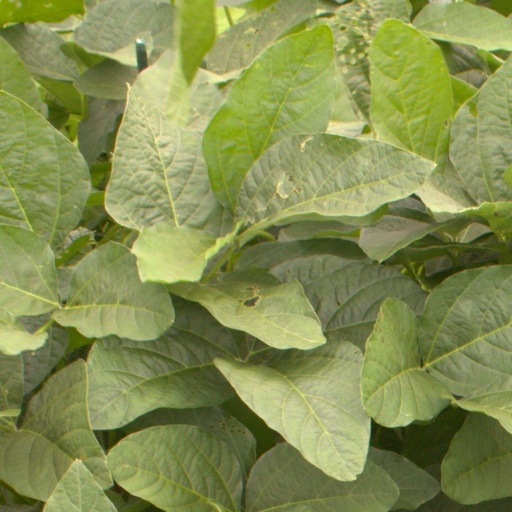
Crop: soybean